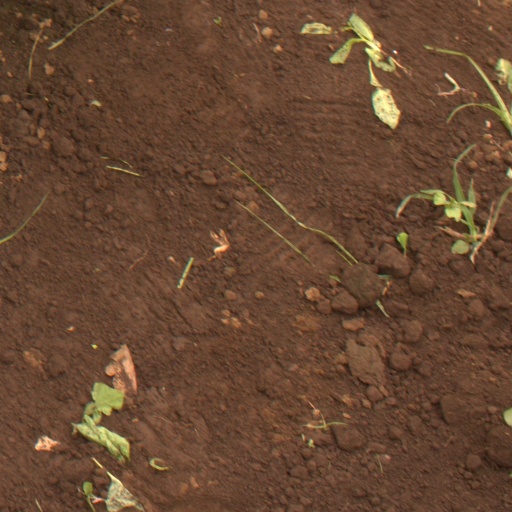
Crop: soybean